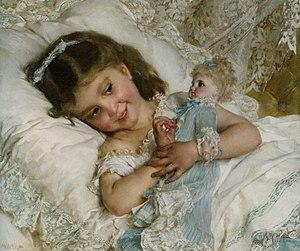
Amies